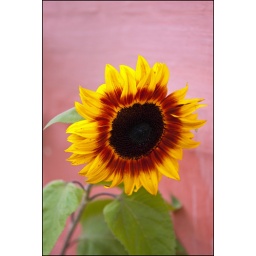
Found this in a park today behind a pink house